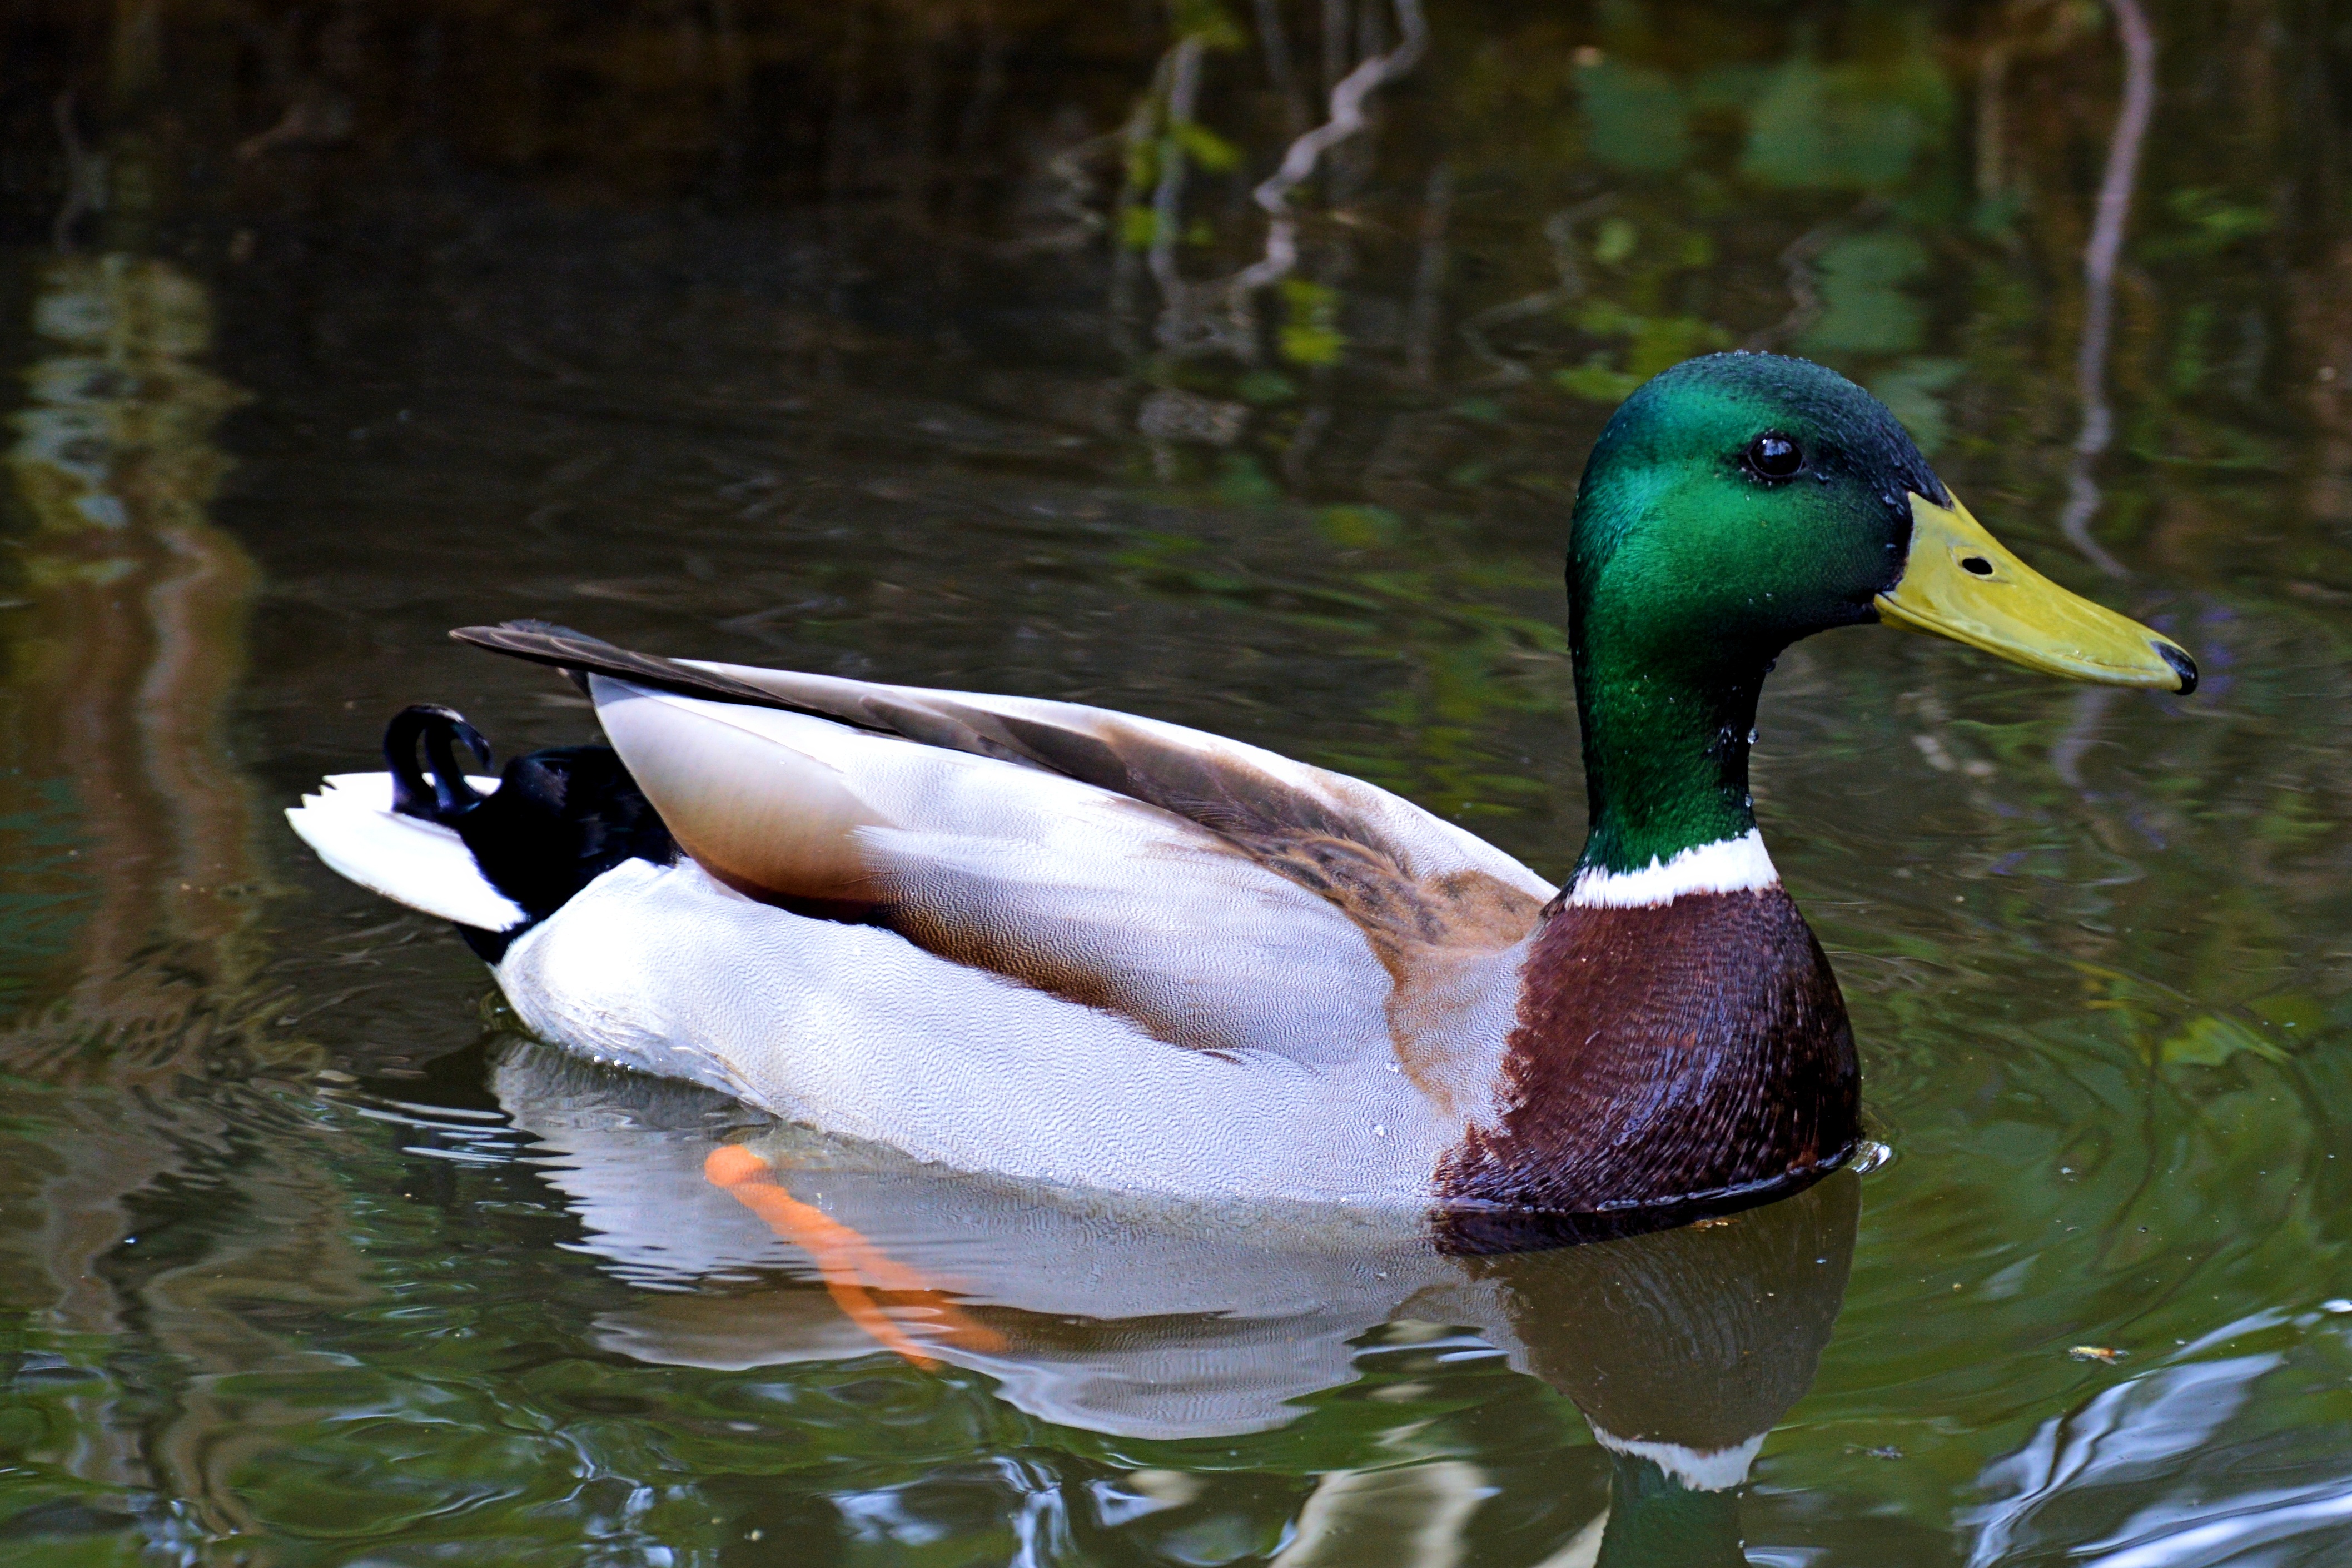
water, nature, bird, lake, pond, wildlife, swim, reflection, beak, park, colorful, fauna, drake, duck, vertebrate, waterfowl, water bird, aquatic animals, mallard, canard, duck bird, male mallard, ducks geese and swans